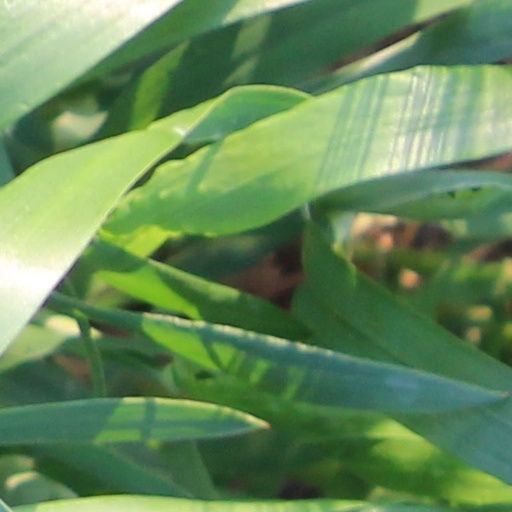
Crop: wheat